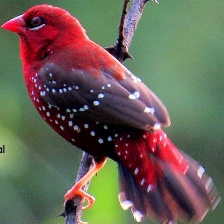
Species: AVADAVAT
Scientific name: AMANDAVA AMANDAVA